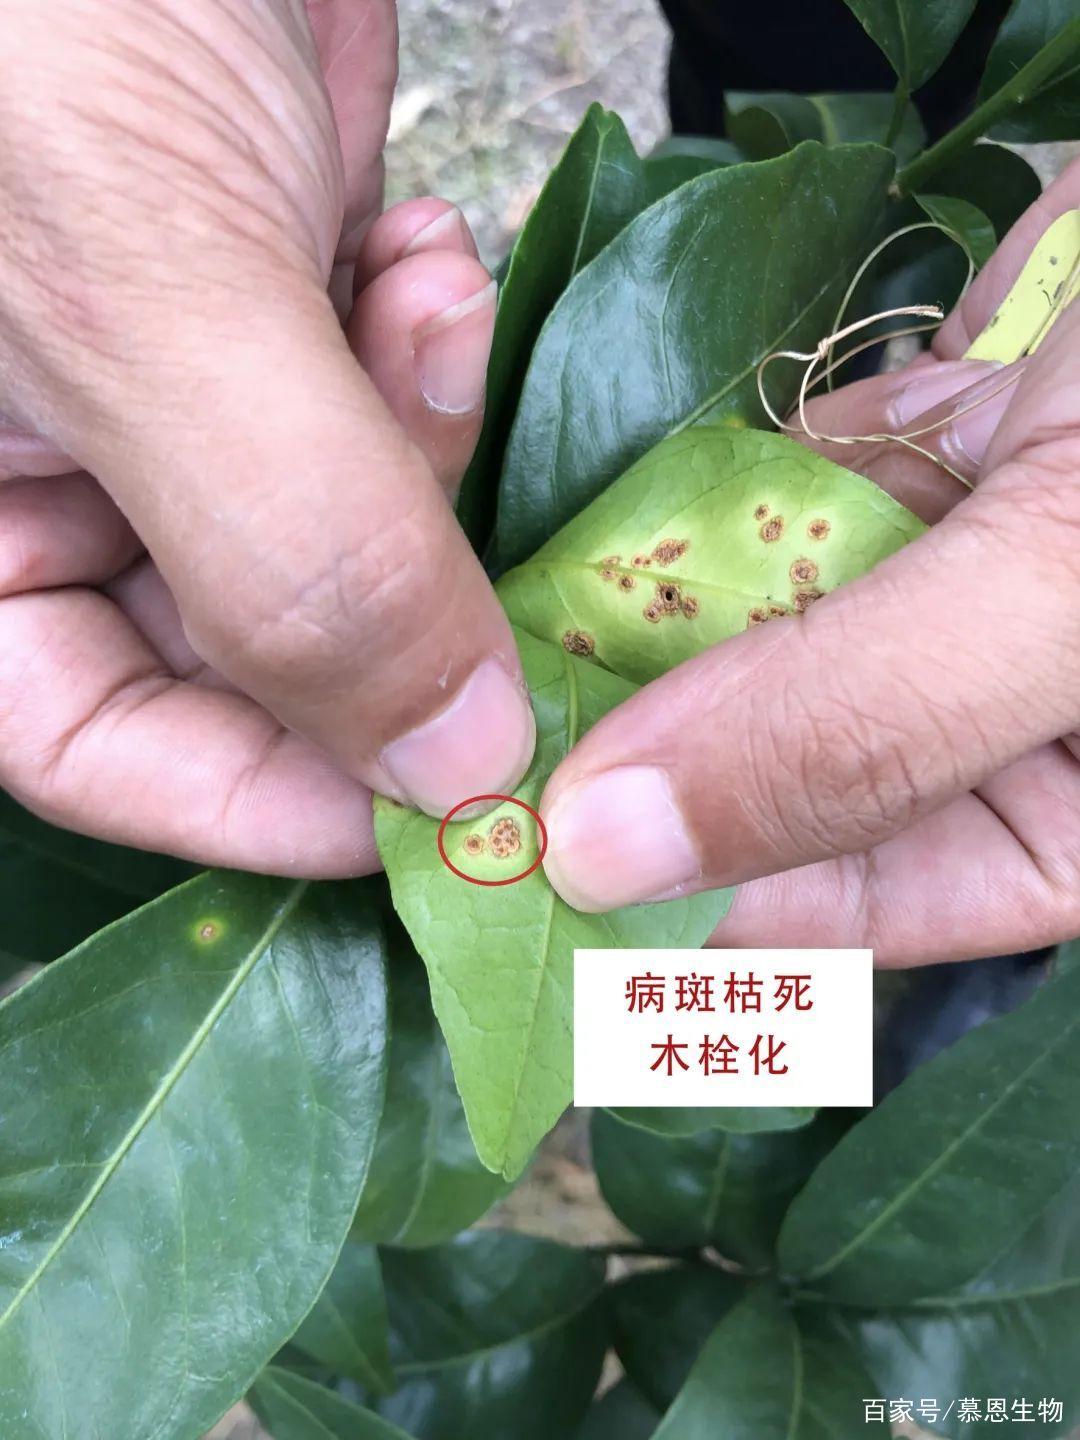
Plant: Citrus
Disease: citrus canker